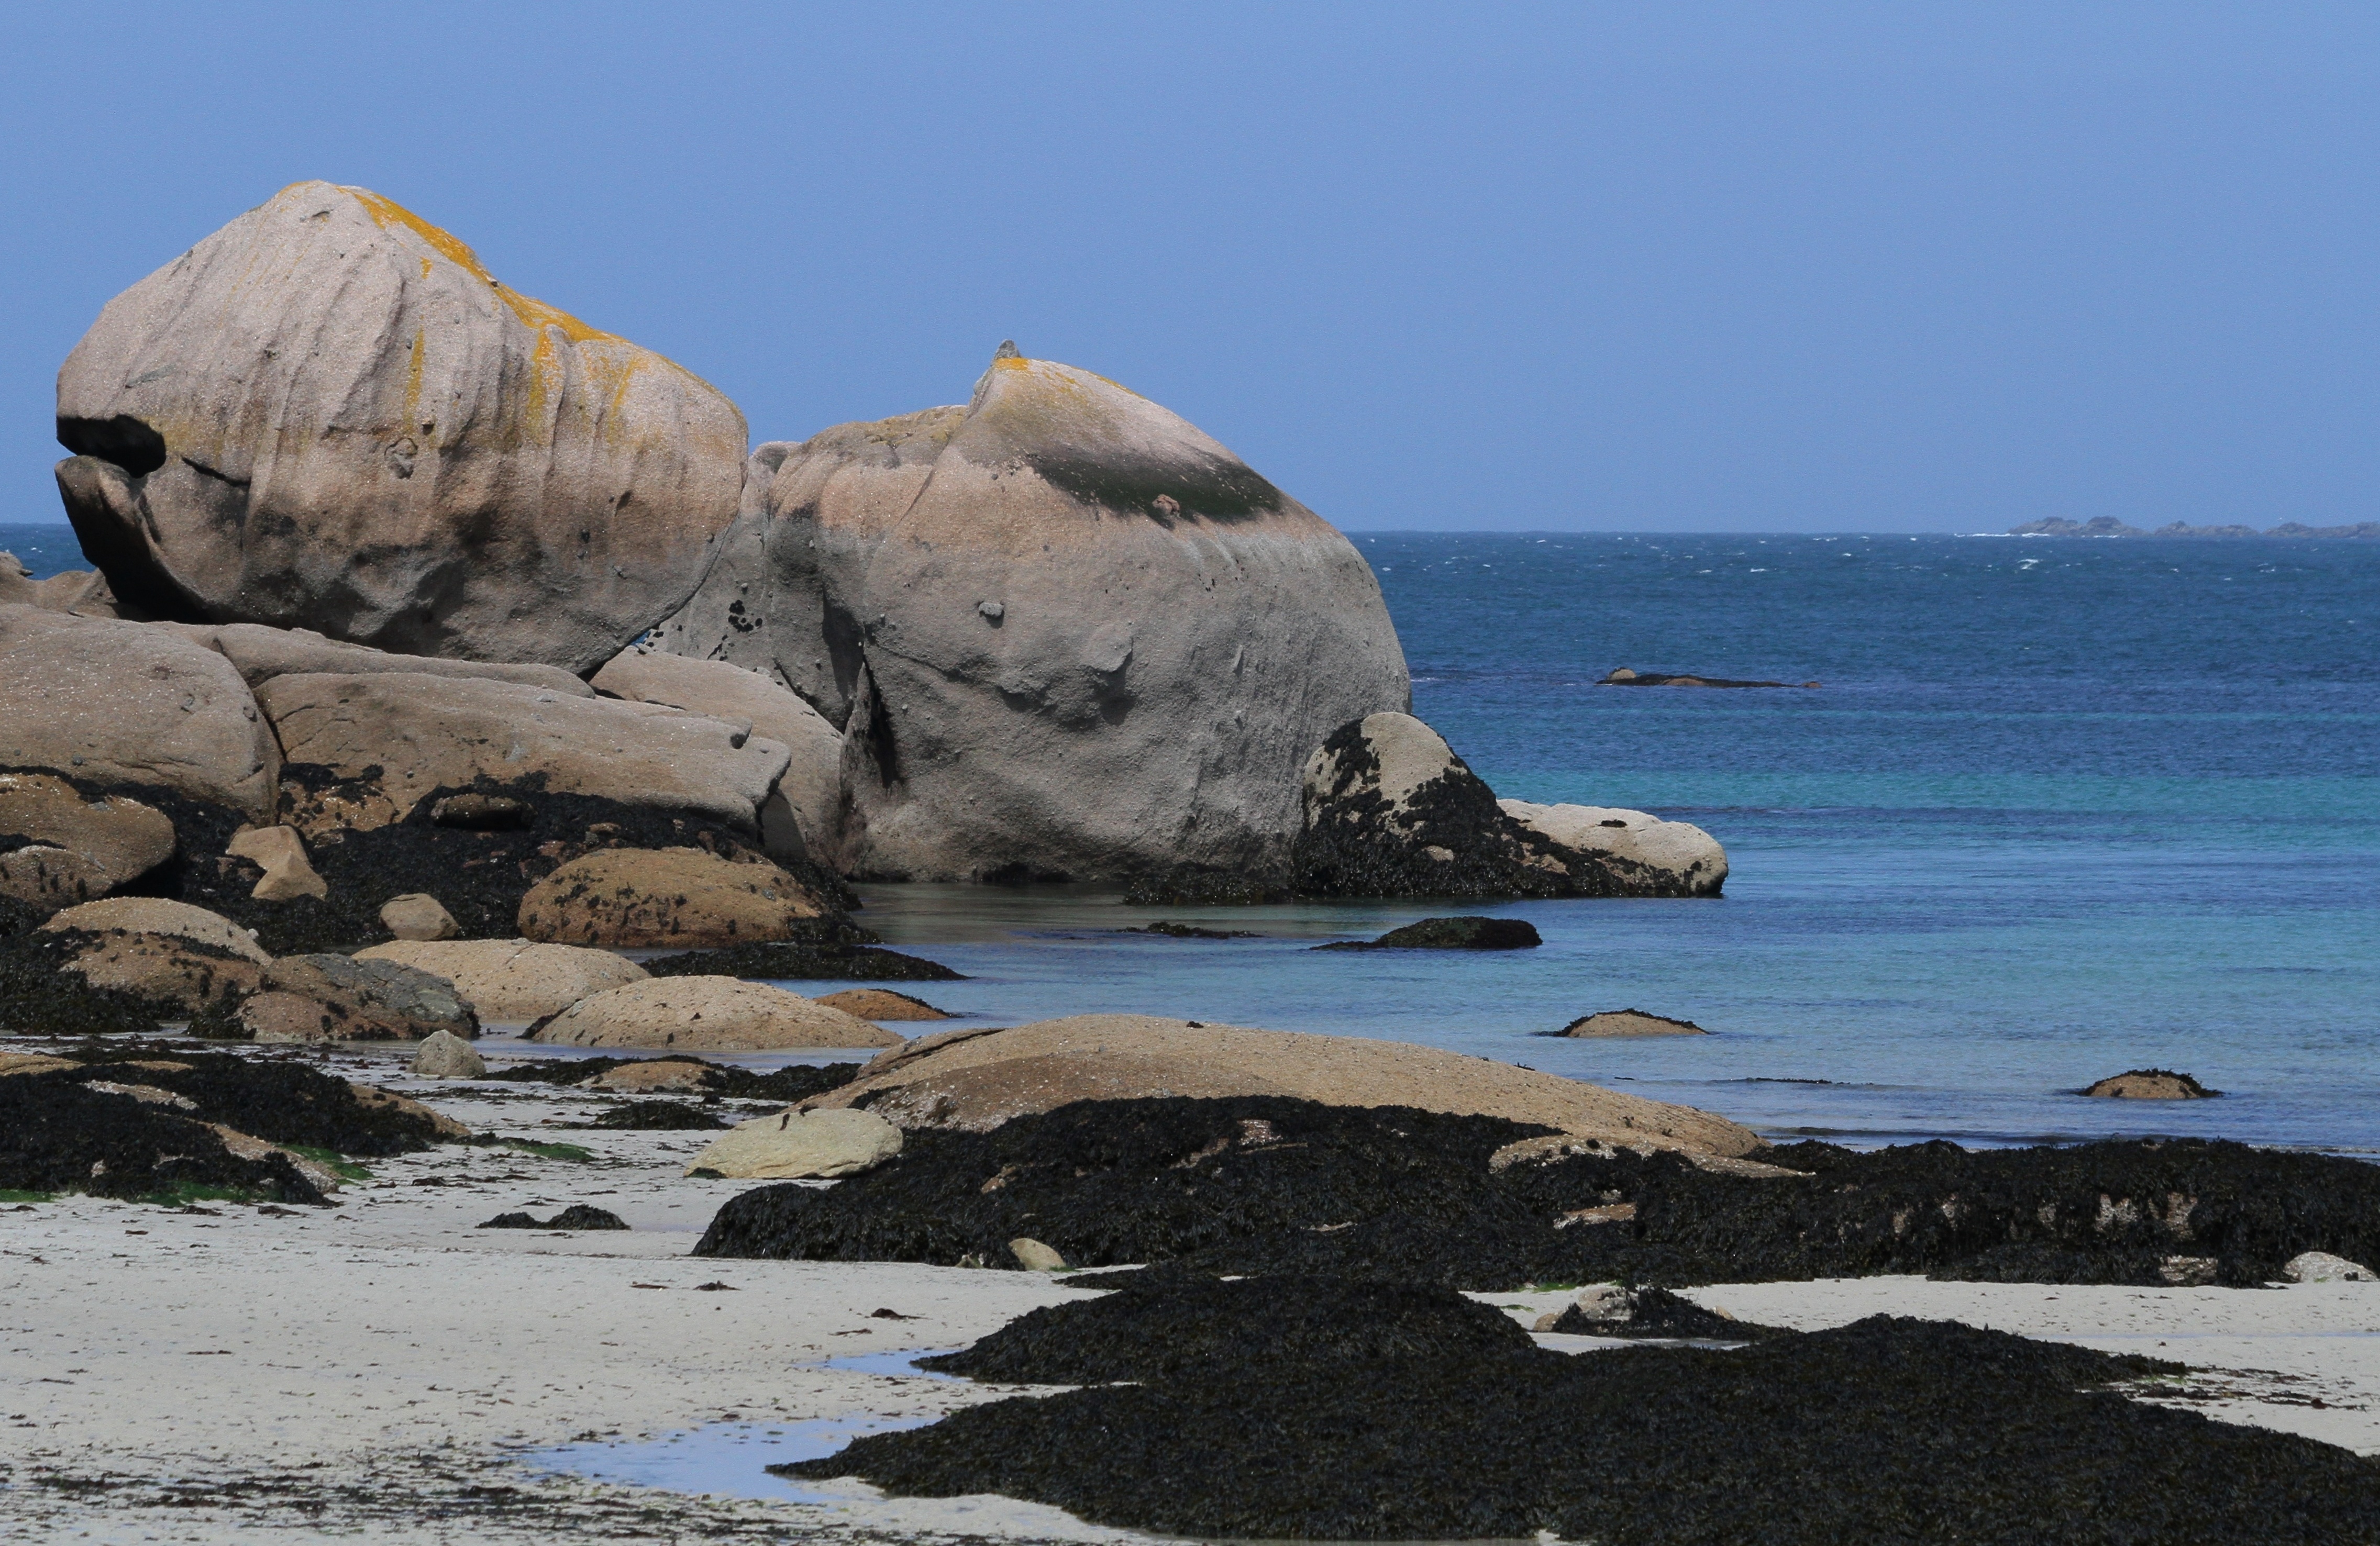
beach, sea, coast, sand, rock, ocean, shore, wave, formation, cliff, seaside, cove, bay, blue, terrain, material, body of water, geology, side, cape, brittany, wind wave